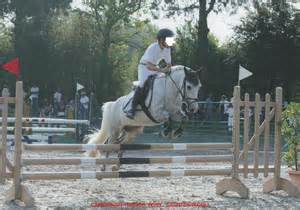
Label: cavallo